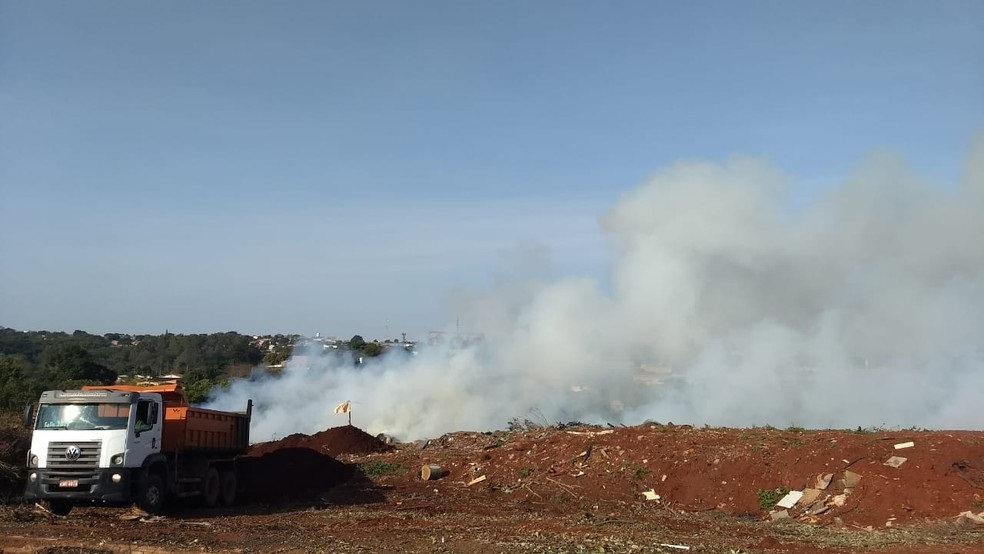
Fire: no
Smoke: yes